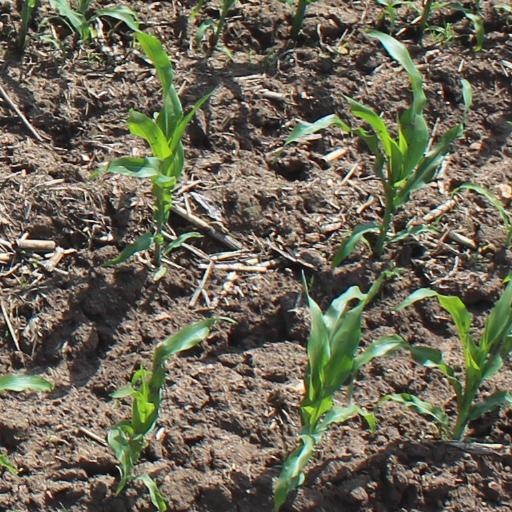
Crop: maize; corn